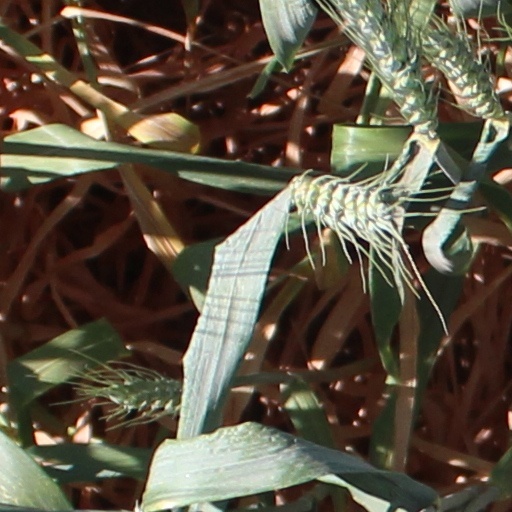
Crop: wheat